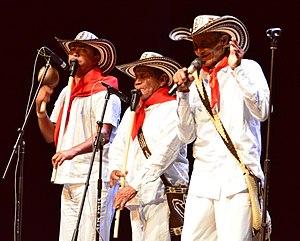
Los Gaiteros de San Jacinto est un groupe de musique traditionnelle colombienne, originaire du village de San Jacinto.